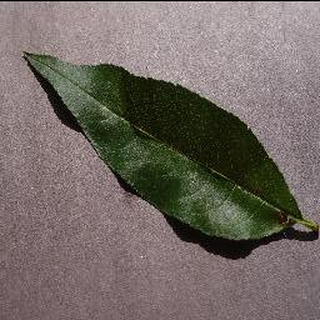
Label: healthy_peach